Radio broadcasting in Australia

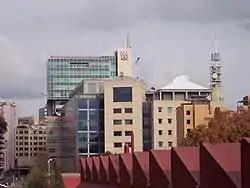
The ABC's Sydney headquarters in Ultimo.

The ABC Multimedia Unit was established in July 1995, to manage the new ABC website (launched in August). Funding was allocated later that year specifically for online content, as opposed to reliance on funding for television and radio content. The first online election coverage was put together in 1996, and included news, electorate maps, candidate information and live results. By the early 1990s, all major ABC broadcasting outlets moved to 24-hour-a-day operation, while regional radio coverage in Australia was extended with 80 new transmitters.